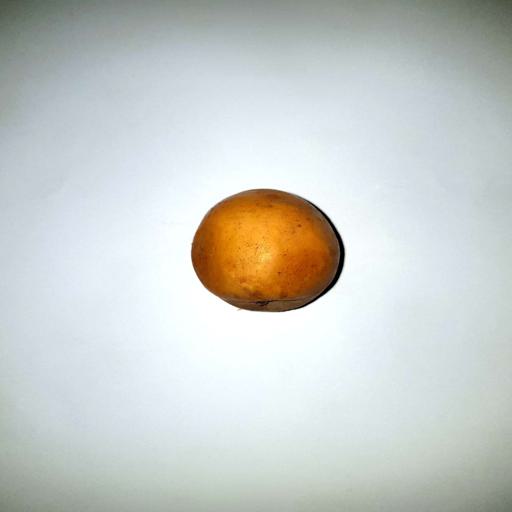
Label: healthy